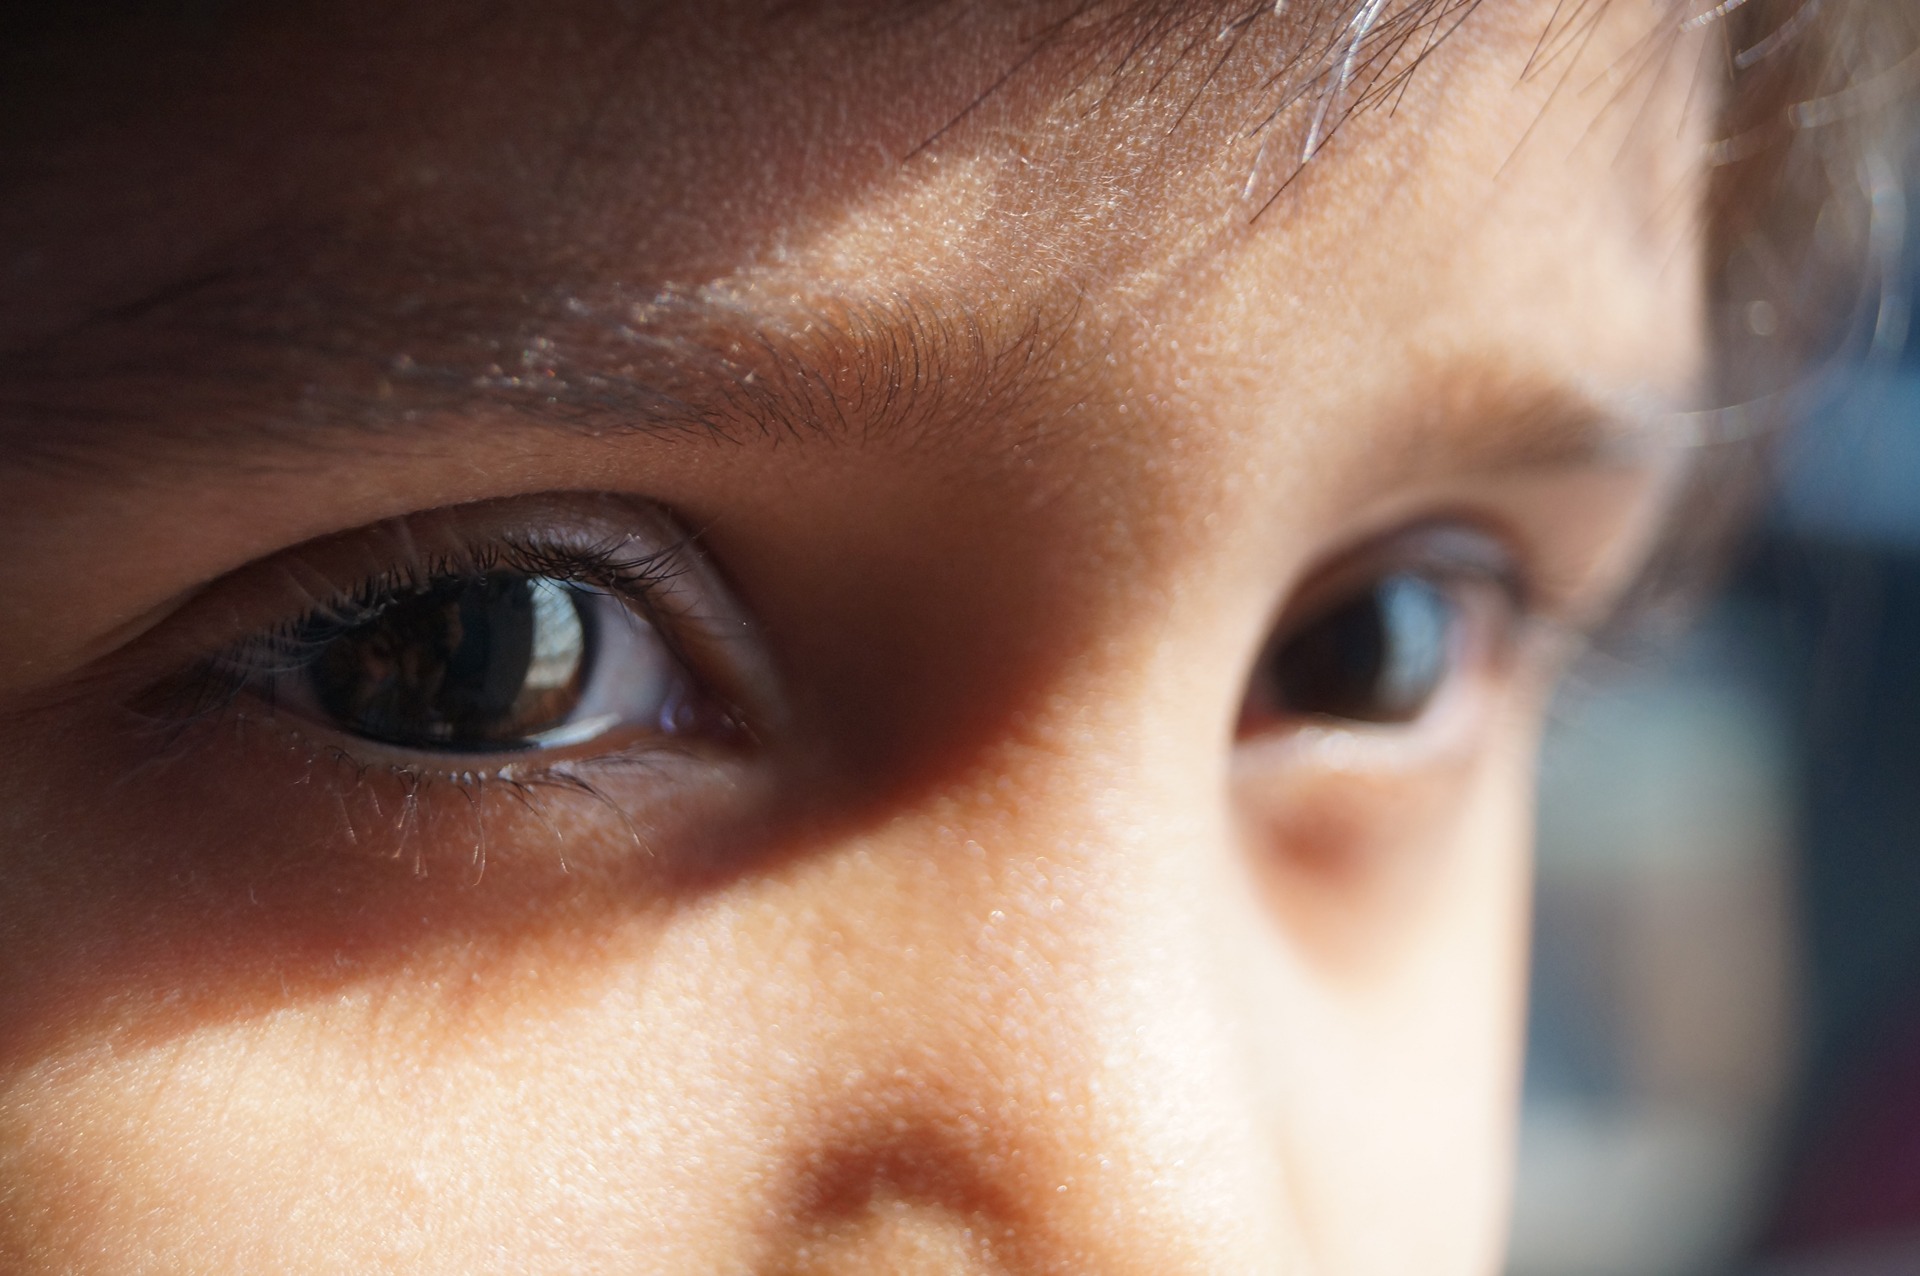
girl, photography, kid, cute, portrait, model, color, child, blue, lip, smile, eyebrow, mouth, eyelash, close up, human body, face, nose, eyes, cheek, eye, glasses, head, skin, beauty, organ, emotion, eyelashes, forehead, portrait photography, vision care, baby closeup